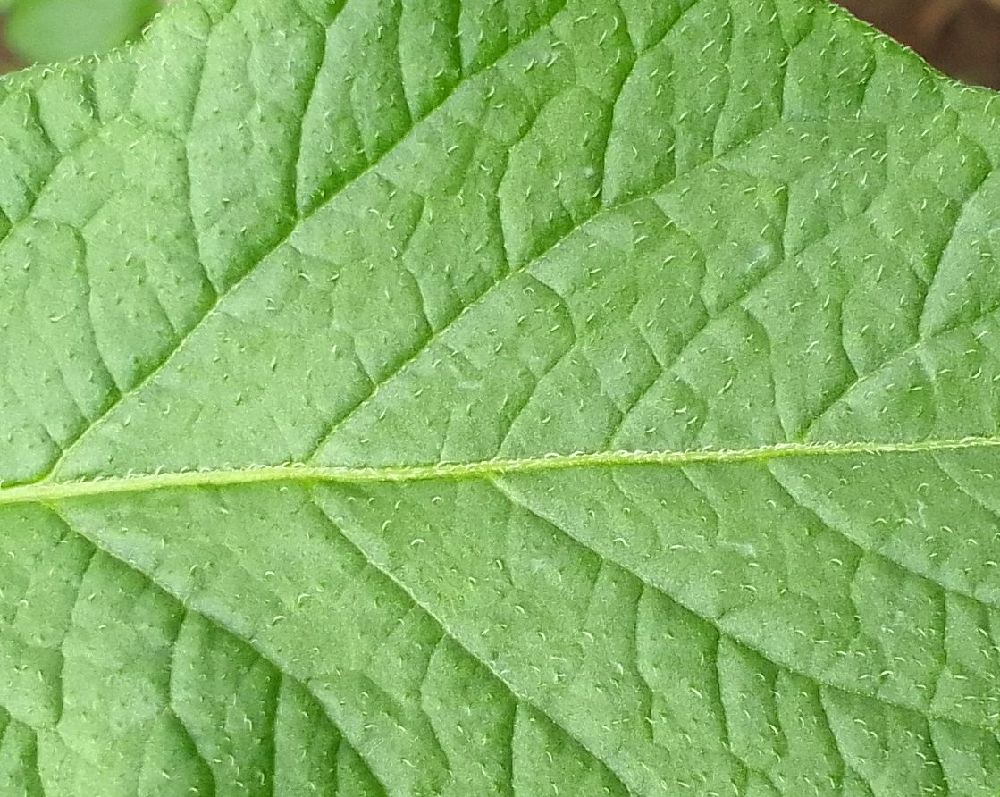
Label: Healthy